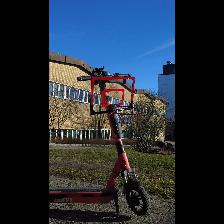
Label: NonHuman